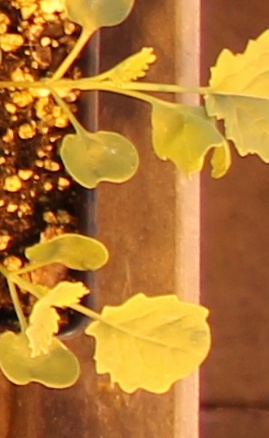
Label: Canola